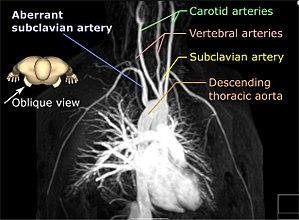
L'artère sous-clavière aberrante, ou artera lusoria, est une rare variante anatomique de l'origine de l'artère sous-clavière droite. Cette anomalie vasculaire congénitale est l'anomalie la plus courante de l'arc aortique, survenant chez environ 1 % des individus. Au lieu de naître de la division du tronc artériel brachio-céphalique, l'artère sous-clavière droite naît alors directement de la crosse aortique. Elle possède un trajet rétro-œsophagien pouvant être source de dysphagie.